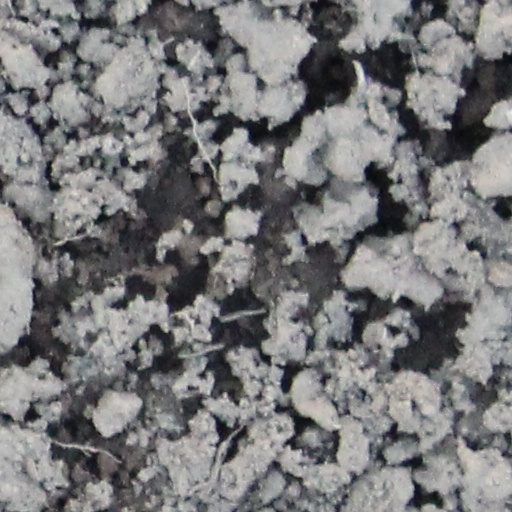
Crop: wheat